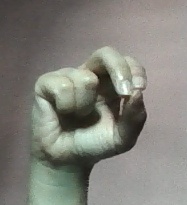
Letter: gaaf